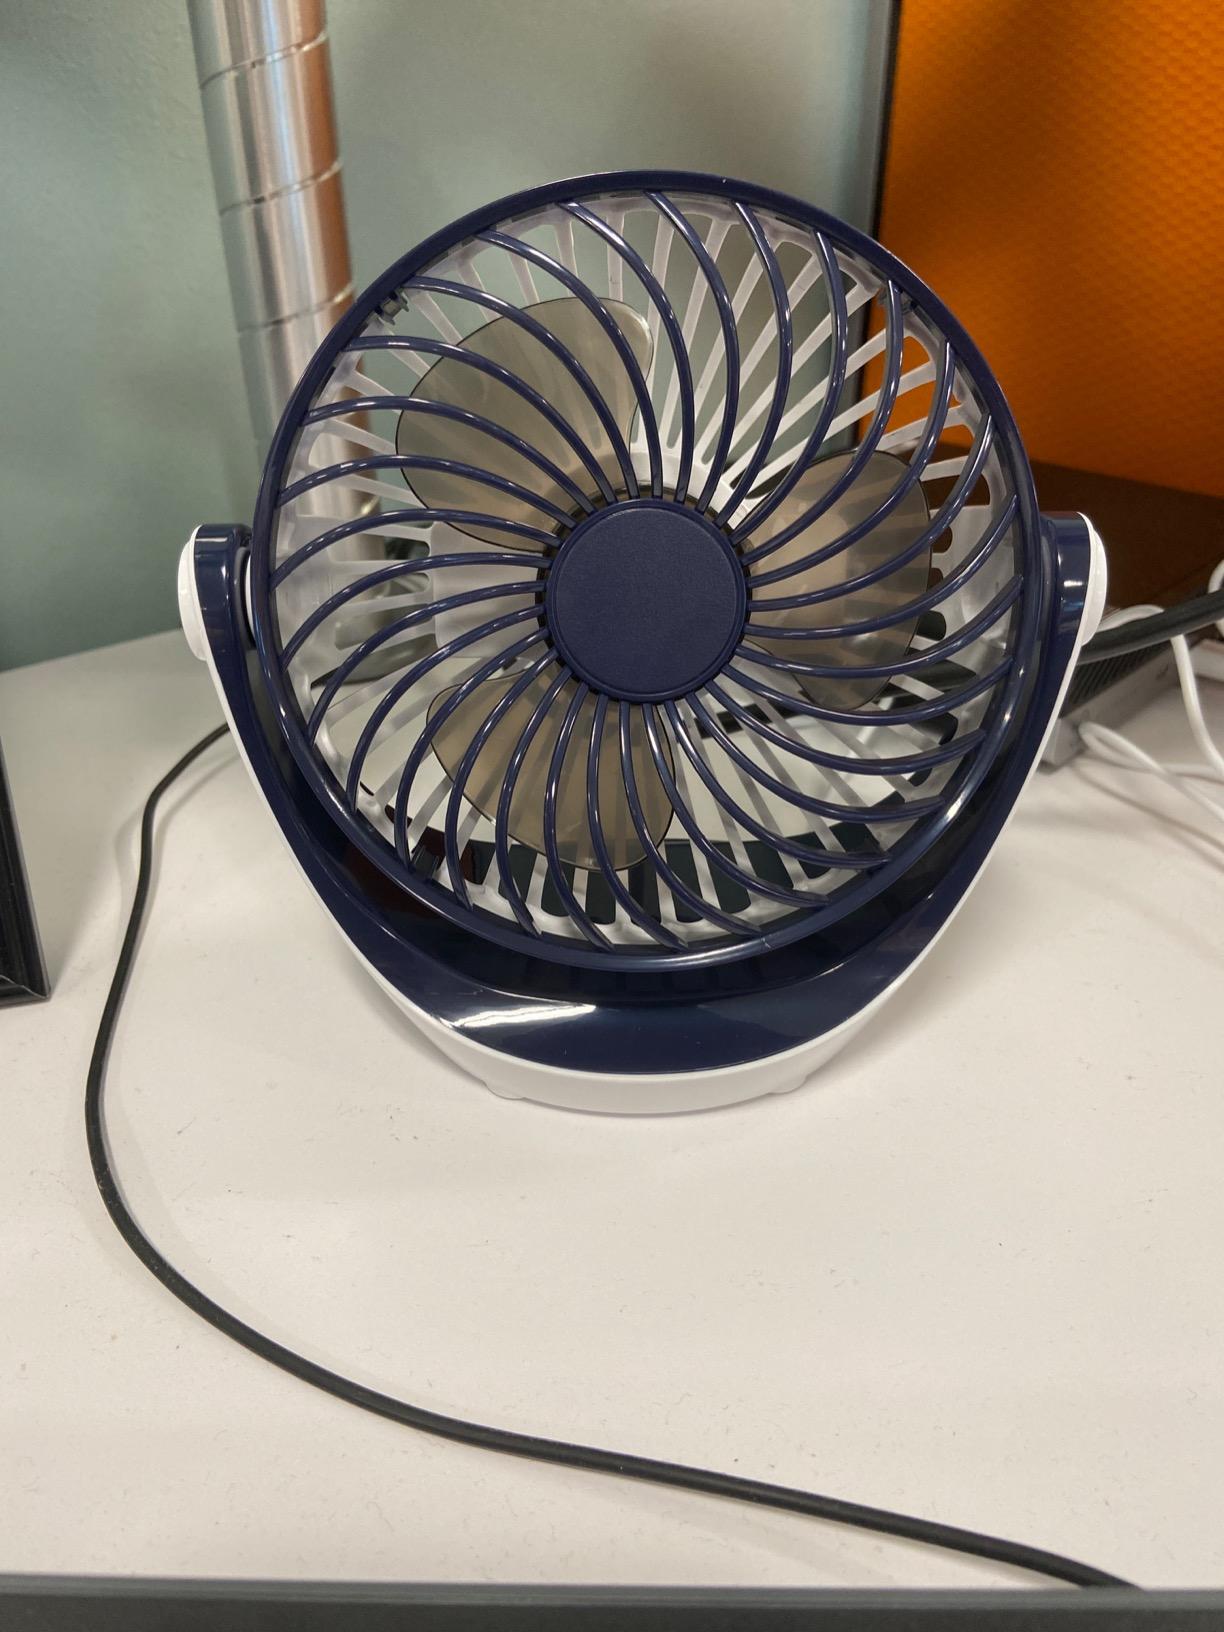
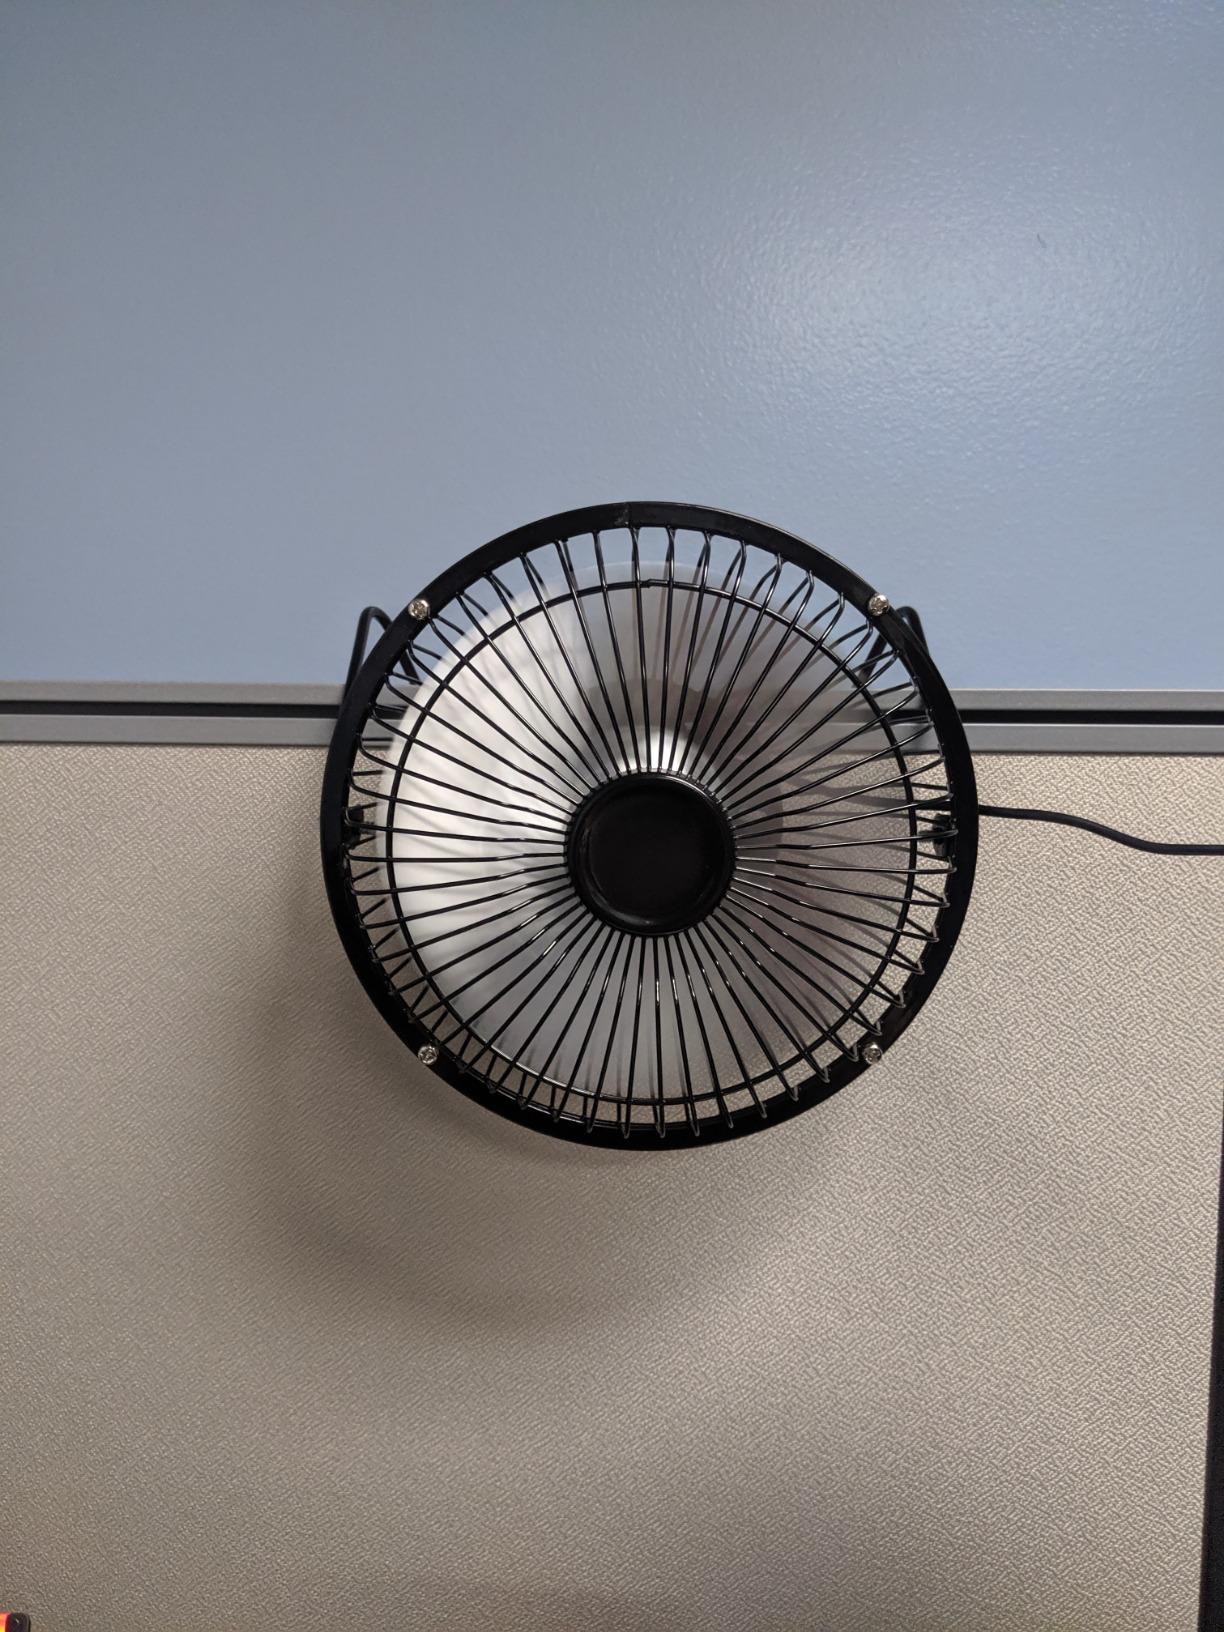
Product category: fan
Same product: no